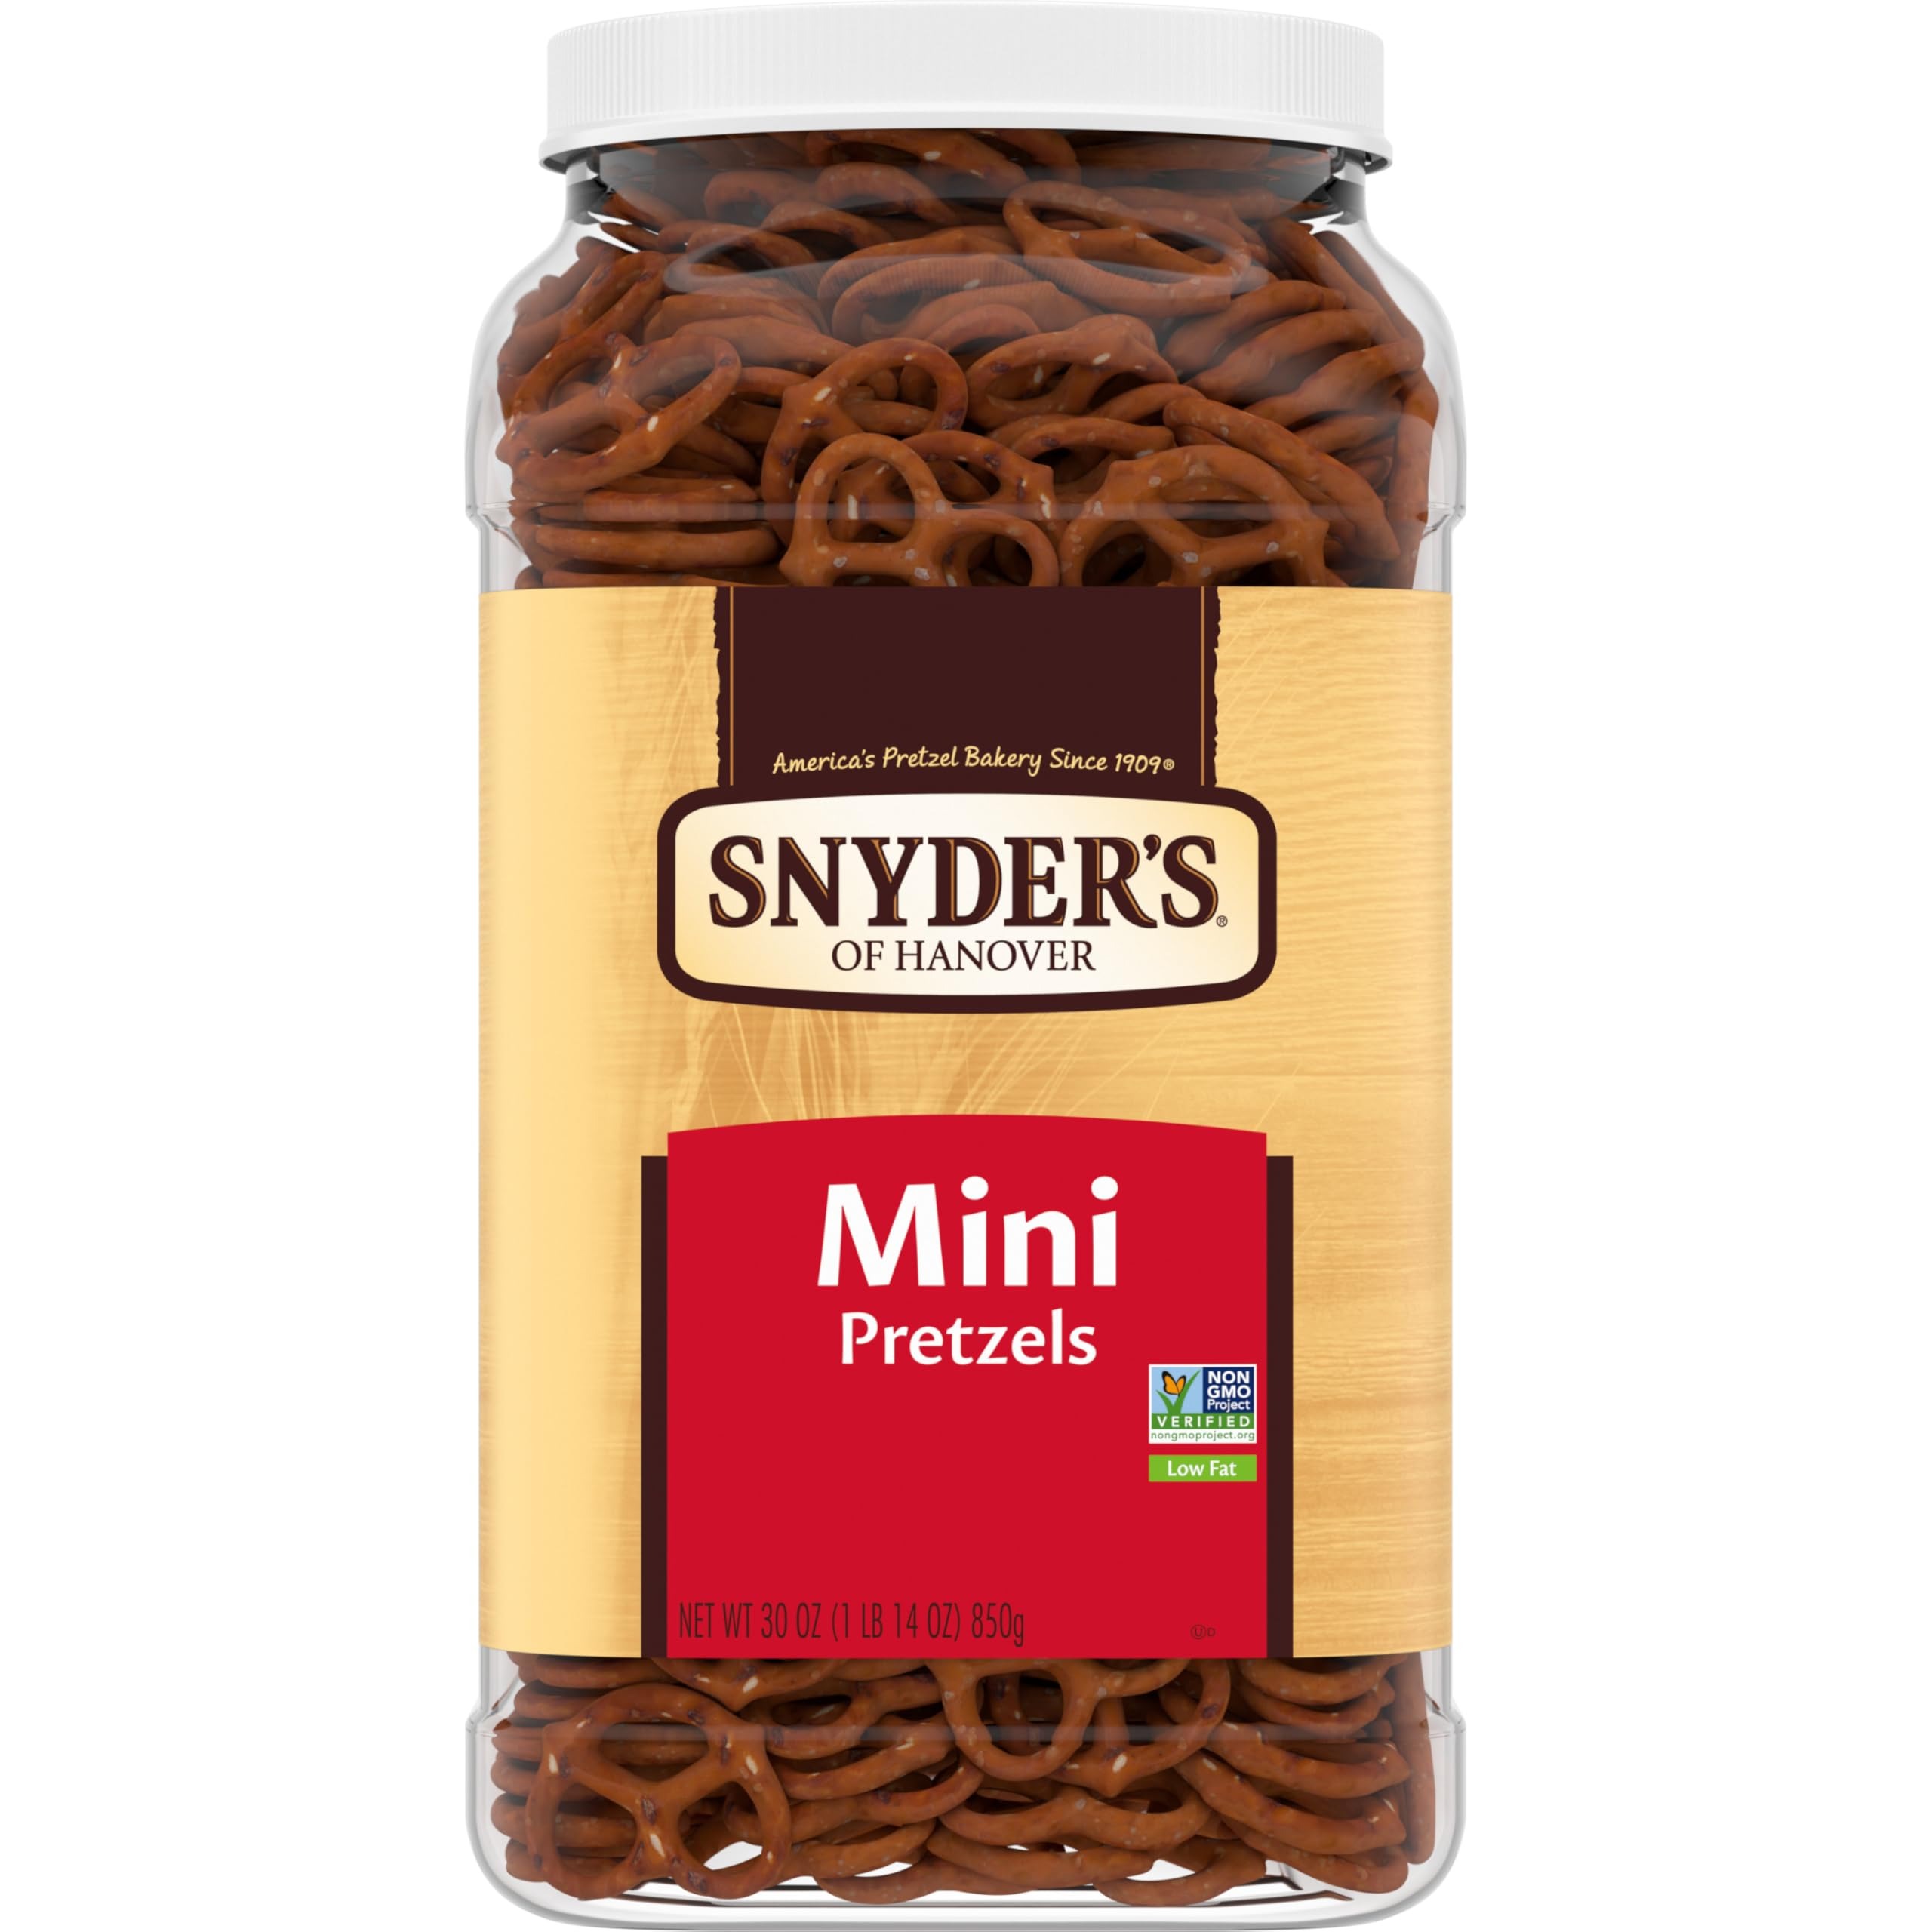
Item Name: Snyder's of Hanover, Mini Pretzels, 30 Oz Canister
Bullet Point 1: Mini size: these little pretzels are slow-baked and pack fantastic flavor into an irresistible, bite-size snack
Bullet Point 2: School snack: our pretzels are non-GMO project verified and made in a facility that doesn’t process peanuts, so they’re safe for nut-free schools
Bullet Point 3: Fat free: you can feel good about enjoying this tasty snack
Bullet Point 4: Great for lunches: these pretzels are the perfect size for a quick snack or as a crunchy side at lunch
Bullet Point 5: 30-ounce canister: the 30-oz. canister of Snyder’s mini pretzels stays fresh thanks to a resealable lid
Bullet Point 6: Make some noise: feed all your cravings, and start crunching Snyder’s pretzel snacks
Value: 30.0
Unit: Ounce

Price: 6.78